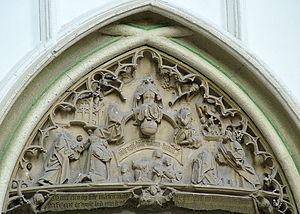
L’iconoclasme est, au sens strict, la destruction délibérée d'images, c'est-à-dire de représentations religieuses de type figuratif et généralement pour des motifs religieux ou politiques. Ce courant de pensée rejette la vénération adressée aux représentations du divin, dans les icônes en particulier. L’iconoclasme est opposé à l'iconodulie.